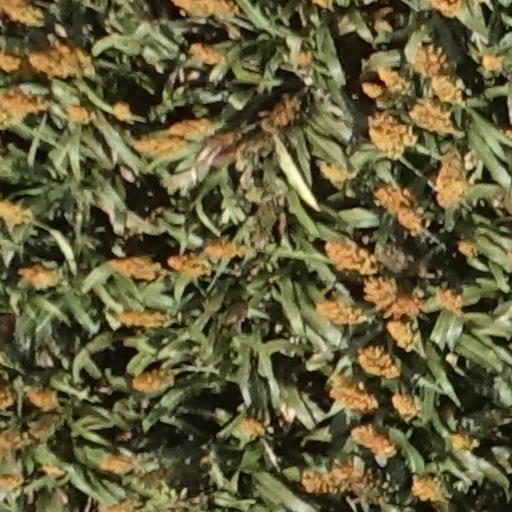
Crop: sorghum